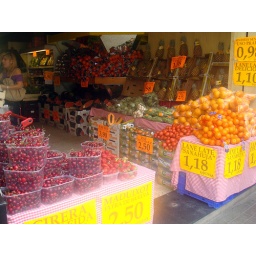
Mike bought a bag of cherries at a fruit market near the apartment.